Ema (film)

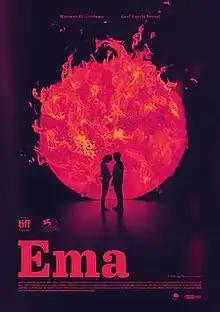
film poster

Ema is a 2019 Chilean drama film directed by Pablo Larraín from a screenplay written by Guillermo Calderón and Alejandro Moreno. The cast includes Gael García Bernal, Mariana Di Girolamo, Paula Luchsinger, Cristián Suárez, Paola Giannini, and Santiago Cabrera. The film explores the adoption process from the parents' perspective, raising questions about the concept of family.